Human Remains (TV series)

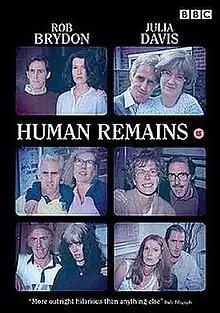
Region 2 DVD cover.

Human Remains is a British black comedy television series written by and starring Rob Brydon and Julia Davis that aired in 2000. Each episode documented the relationship of a different couple, all of whom were played by Brydon and Davis and were unhappy, in the style of a fly-on-the-wall documentary. The show's humour derives from such bleak topics as domestic violence, chronic depression and death. Davis later used some of these themes in her solo project "Nighty Night".